A Journal of a Voyage to the South Seas

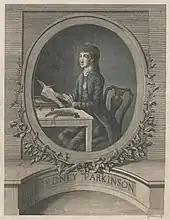
Sydney Parkinson, engraving by James Newton, frontispiece of the book

A Journal of a Voyage to the South Seas, in His Majesty's ship, the Endeavour is a 1773 book based on the papers of Sydney Parkinson, who accompanied Joseph Banks as botanical illustrator on the first voyage of James Cook. Parkinson died at sea in 1771 on the return voyage, and the "Journal" was compiled by William Kenrick for Parkinson's brother Stanfield, who quarrelled with Banks about his brother's papers and belongings and attacked Banks and others in the book's preface. A legal injunction prevented the publication of the "Journal" until after the official account of Cook's voyage, edited by John Hawkesworth, had appeared. A second edition appeared in 1784 with explanatory remarks by John Fothergill.